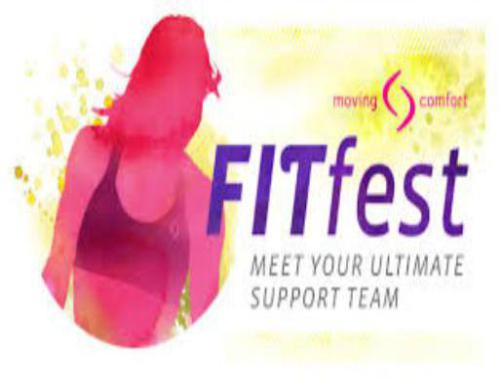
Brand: moving comfort-1
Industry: Clothes